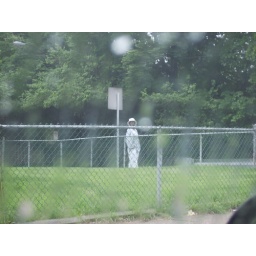
Caught through the car window while driving home in the rain.